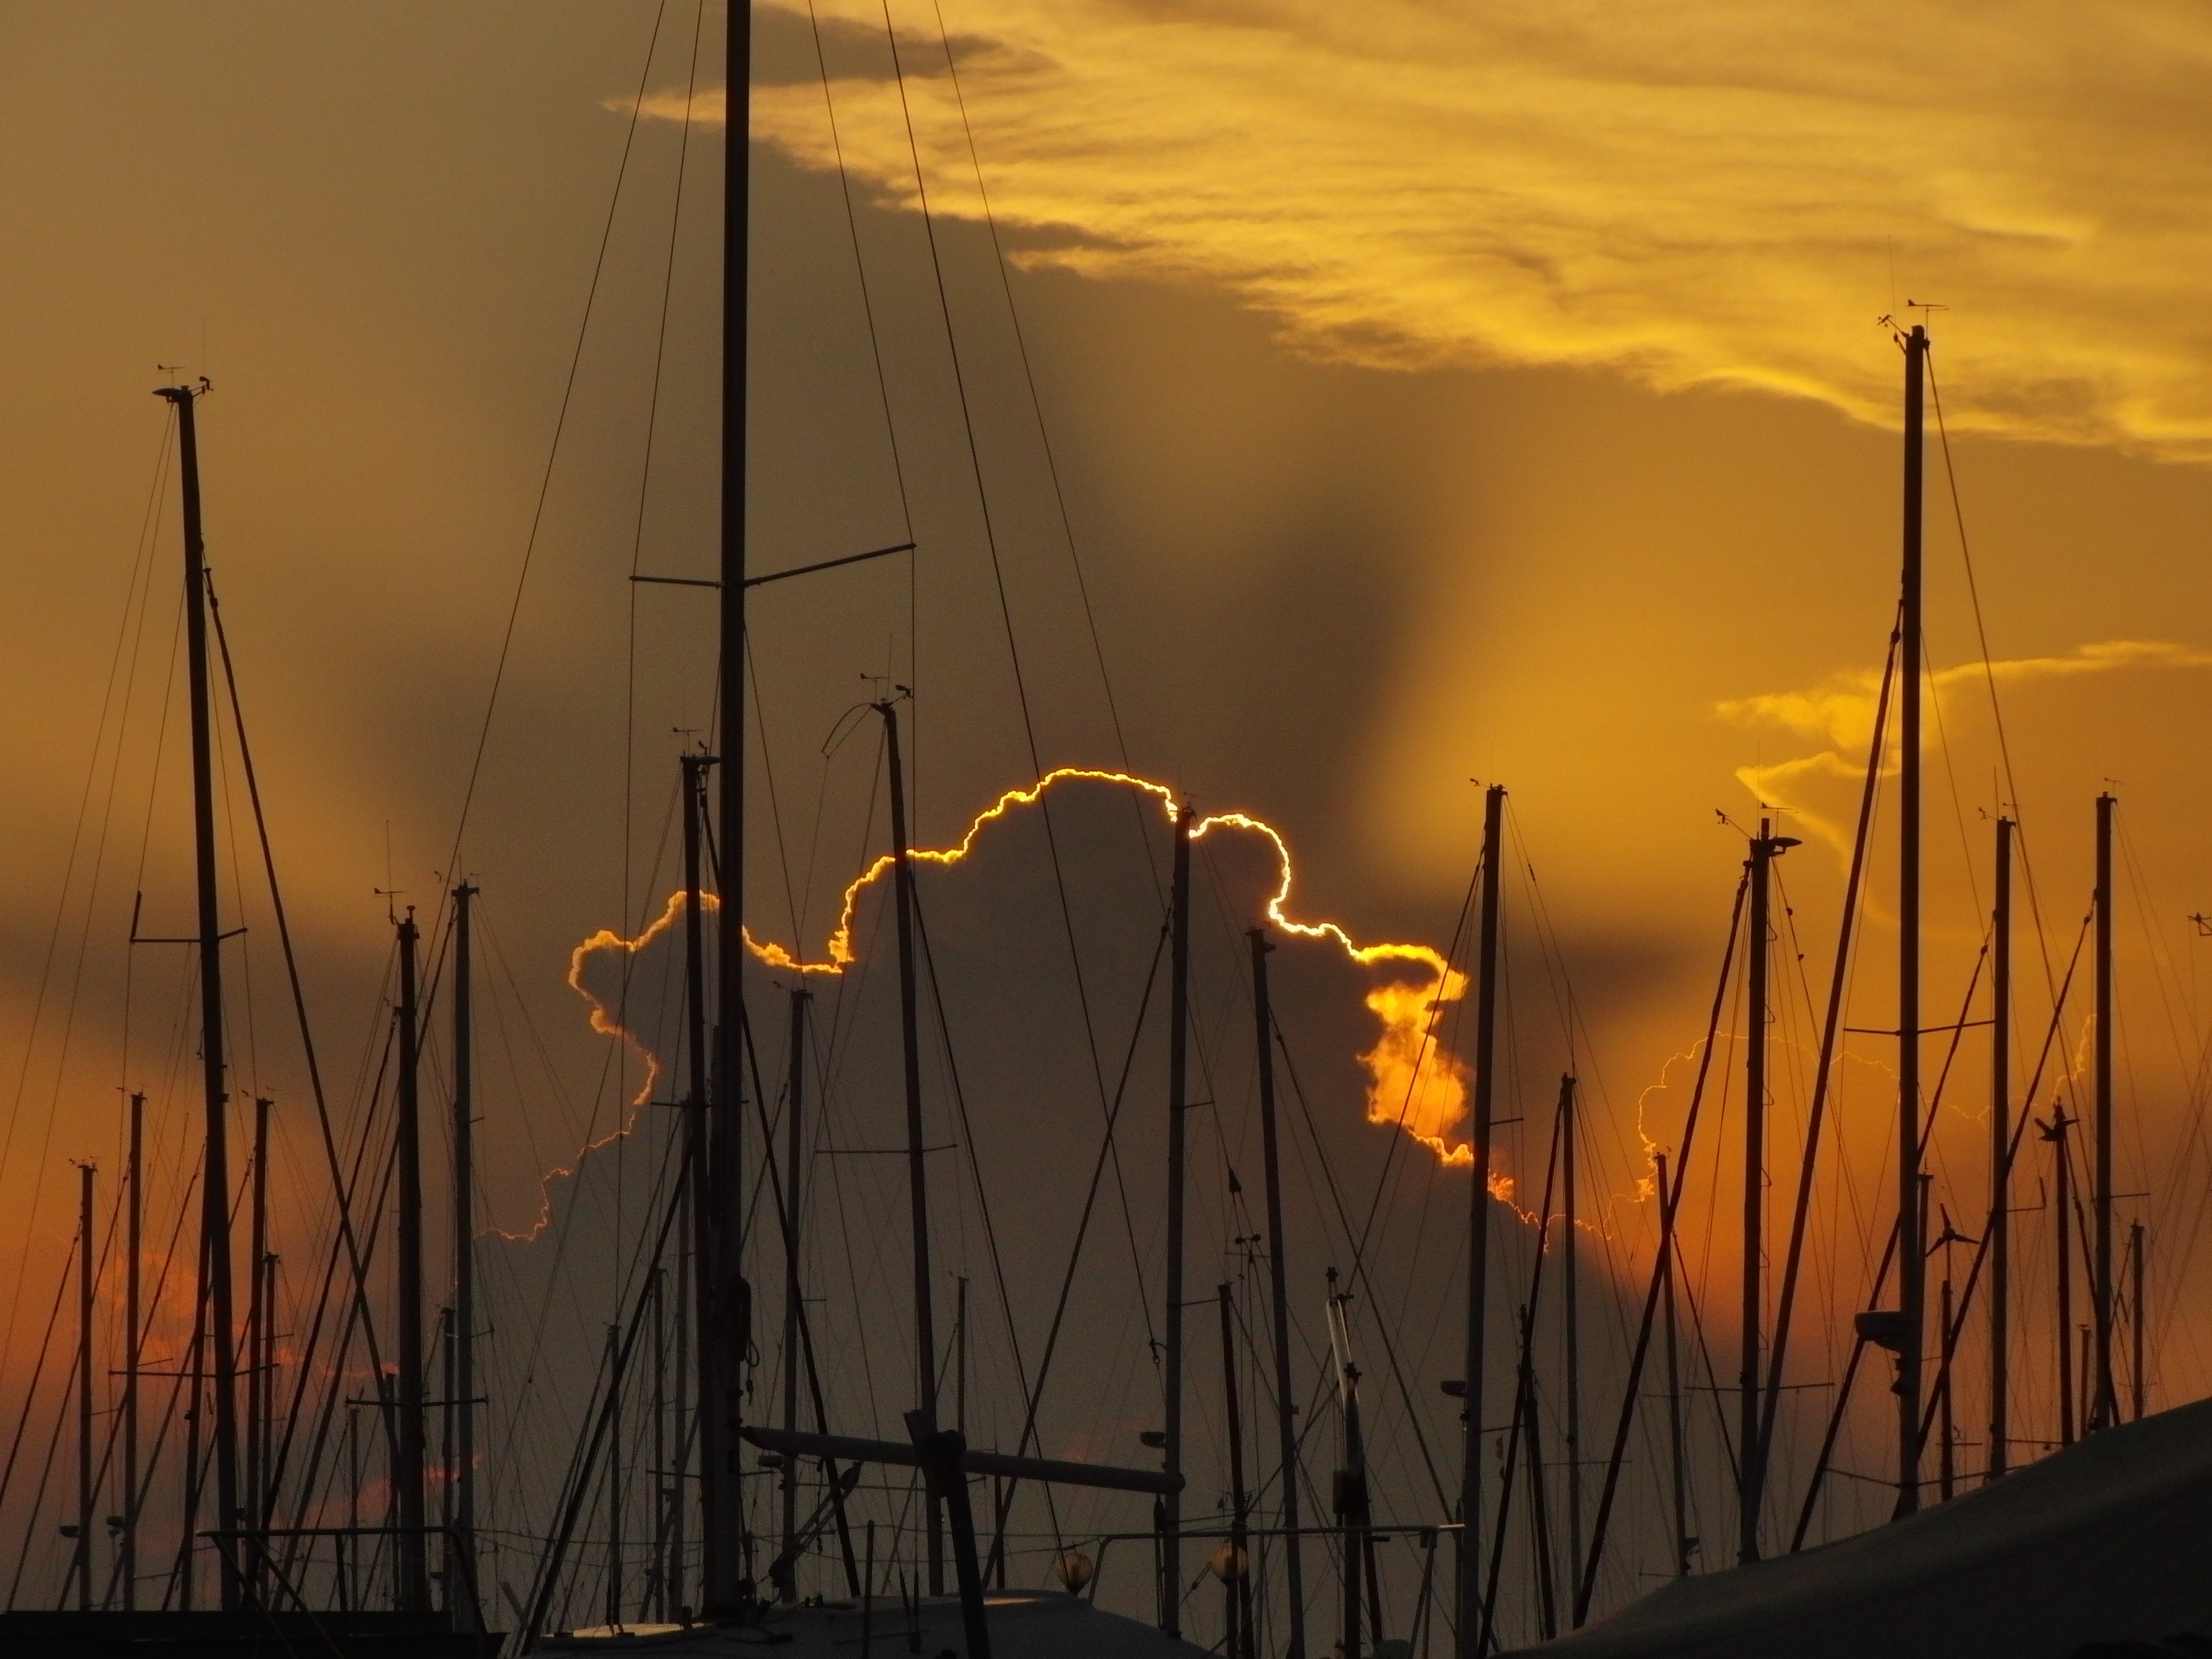
sea, horizon, cloud, sky, sun, sunrise, sunset, sunlight, morning, dawn, summer, vacation, dusk, evening, reflection, vehicle, mast, sailboat, sail boat, nautical, sail, marine